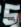
Number: 5